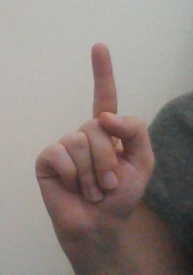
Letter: bb